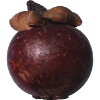
Label: Mangostan 1